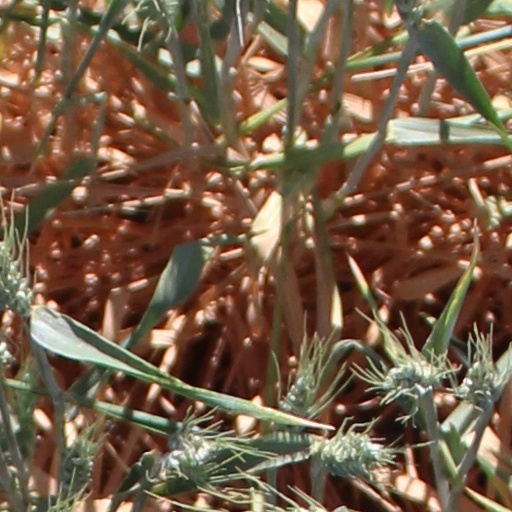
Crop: wheat